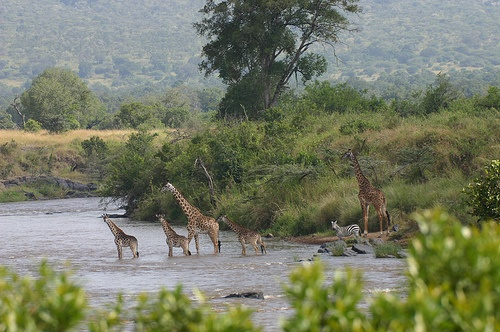
A herd of giraffes and a zebra standing in or beside a river with grasses and trees around.
many animals in a body of water near trees
A family of giraffe wade in a river in the wild.
The giraffes are standing in the river near a single zebra.
A mother giraffe crossing a river with her babies